Ashtabula County Medical Center

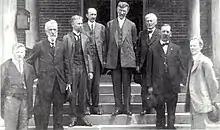
Ashtabula General Hospital's first board of trustees

ACMC began as a small emergency hospital used to care for injured railroad workers at the end of 19th century. In 1882, the Ladies Railroad Auxiliary was formed to care for the patients in this temporary hospital. In 1892, the Ladies Hospital League was organized and provided the impetus to establish a proper hospital for the people of Ashtabula. The diligent work of the league was rewarded on Feb. 12, 1902, with the organization of the Ashtabula General Hospital Association. This nonprofit corporation raised $22,538 and, on June 30, 1904, Ashtabula General Hospital opened.